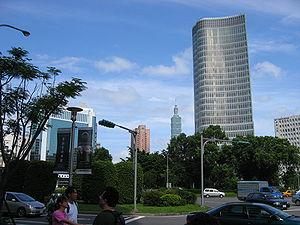
Le district de Daan est l'un des douze districts de Taipei.
En France et au Québec, un rond-point, rondpoint ou en Belgique une place ronde est une dépendance routière consistant généralement en une place circulaire ou demi-circulaire. Un édicule est généralement placé en son centre.